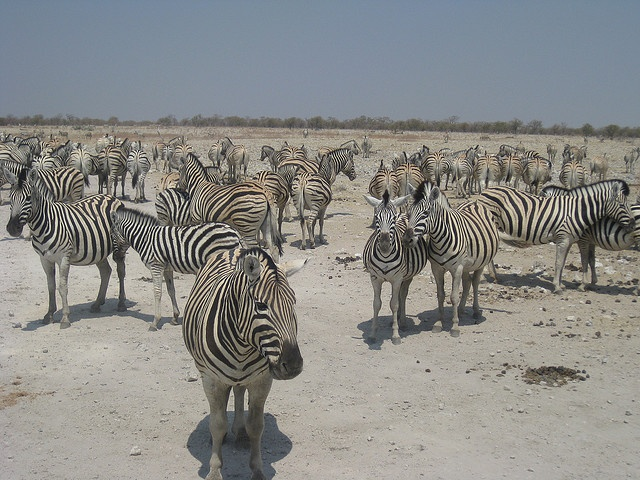
A herd of zebra on a vast sandy plain.
A herd of zebras standing around in the desert sun.
A herd of many zebra's standing in a sandy field.
A herd of zebra standing on top of a sandy beach.
A herd of Zebras are standing around in the dirt.